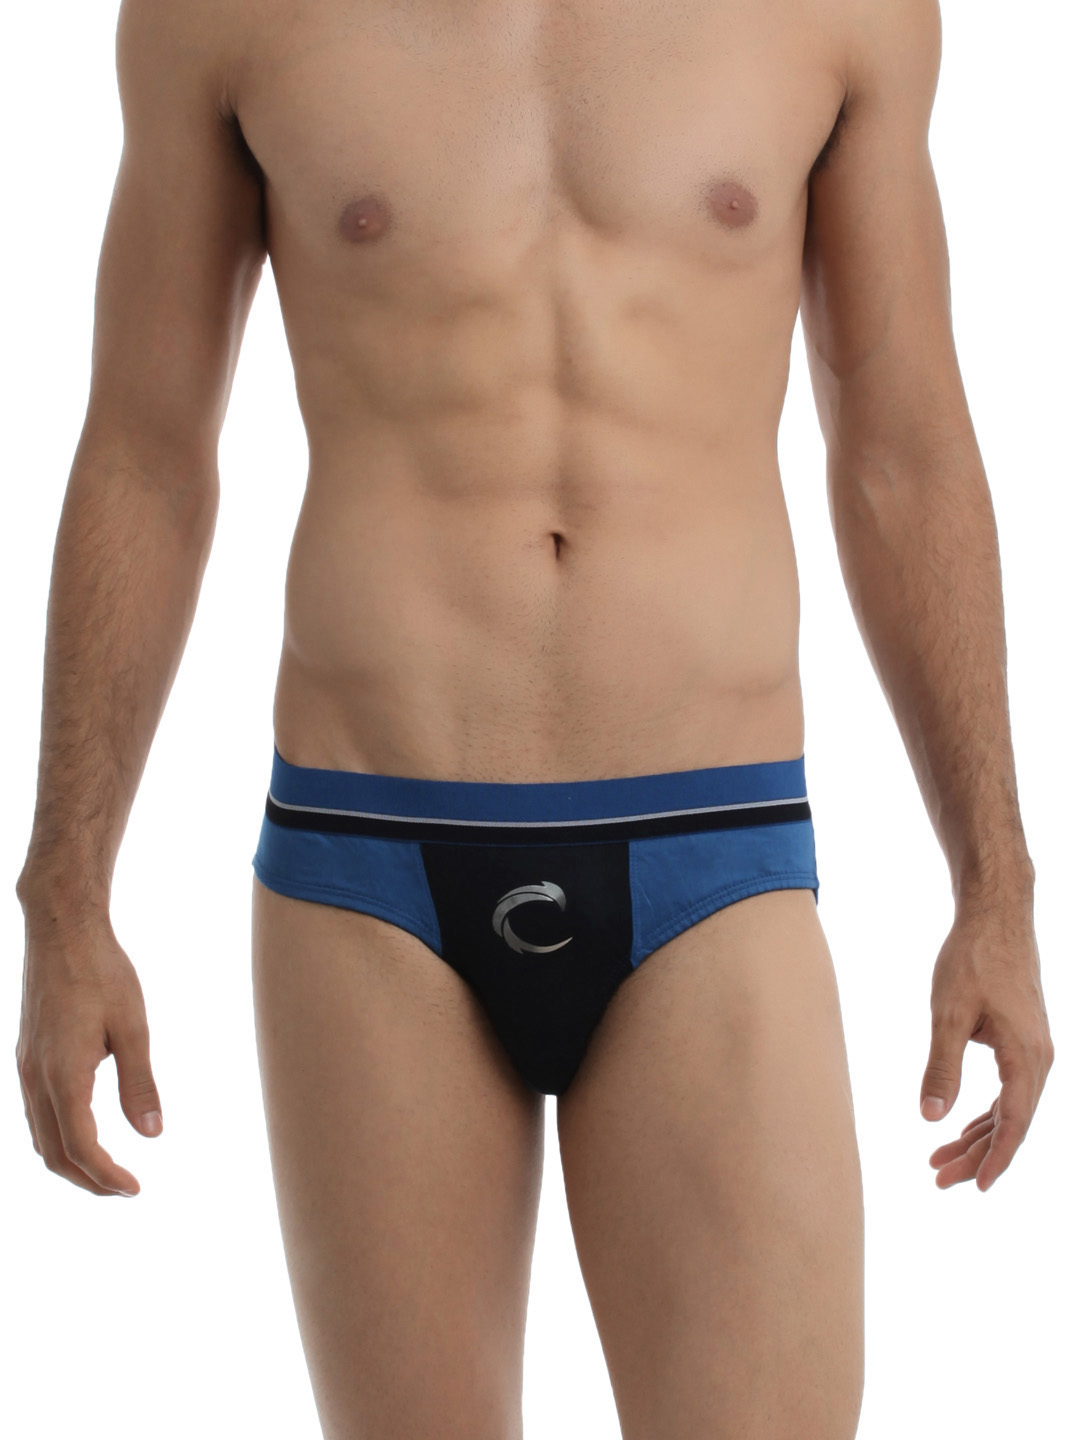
Chromozome Men Navy Blue Brief
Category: Apparel / Innerwear / Briefs
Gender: Men
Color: Navy Blue
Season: Winter 2016
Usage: Casual